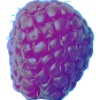
Label: Raspberry 1